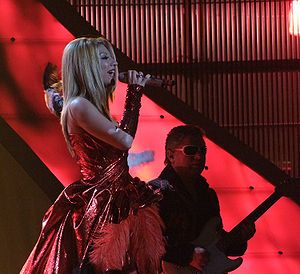
Bulgarien i Eurovision Song Contest
Deep Zone & DJ Balthazar i Beograd (2008)
Bulgarien debuterede Eurovision Song Contest i 2005 og deltog siden hvert år til og med 2013. Landet har kun nået finalen en enkelt gang, i 2007, hvor Elitsa Todorova og Stoyan Yankulov opnåede en femteplads.